AC power plugs and sockets

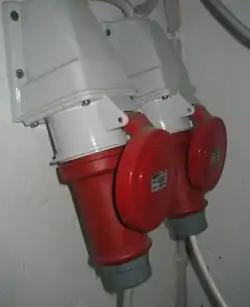
400 V CEE sockets with cables plugged in.

The NEMA 5-20 AP variant has blades perpendicular to each other. The receptacle has a T-slot for the neutral blade which accepts either 15 A parallel-blade plugs or 20 A plugs.